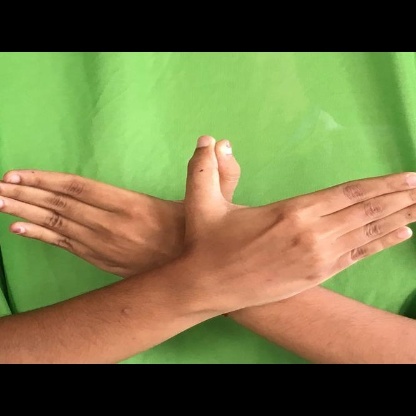
Mudra: Garuda